University City of the National University of San Marcos

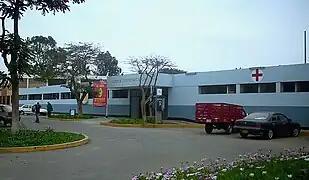
Clinic of the University of San Marcos, in it services of medical attention and doctor's offices are offered to the students, professors, workers, and to the neighboring community.

The current Clinic of the University of San Marcos, inaugurated in February 1998 reorganizing the previous clinical offices, is located within the university campus. At this health center, attention is given to students, retirees, teachers, administrative staff and the neighboring community, performing operations and other emergency cases due to trauma, burns and serious injuries. Provides pharmacy, radiology, respiratory diseases, diabetes screening, AIDS, psychology, dentistry, gynecology, etc. Regularly, in conjunction with other institutions, vaccination campaigns, blood donation, and sex education.